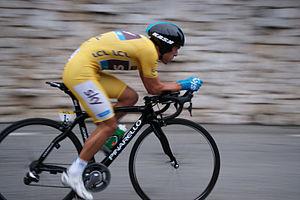
Richie Porte, col d'Eze Paris-Nice 2013
La 71ᵉ édition de Paris-Nice a eu lieu du 3 au 10 mars 2013. Il s'agit de la 2ᵉ épreuve de l'UCI World Tour 2013.
Richie Porte est un coureur cycliste australien, membre de l'équipe Trek-Segafredo. Spécialiste des courses par étapes, il a remporté Paris-Nice en 2013 et 2015, le Tour de Catalogne en 2015, le Tour Down Under en 2017 et 2020, le Tour de Romandie 2017 et le Tour de Suisse 2018.